Gross domestic product

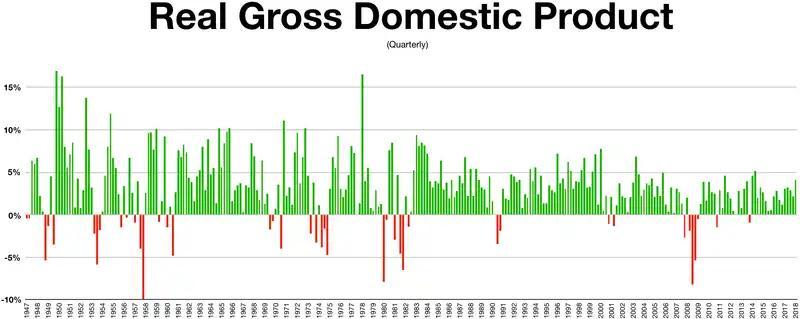
U.S. YoY Quarterly gross domestic product growth rate

Sir William Petty came up with a concept of GDP, to calculate the tax burden, and argue landlords were unfairly taxed during warfare between the Dutch and the English between 1652 and 1674. Charles Davenant developed the method further in 1695.